Surigao del Sur

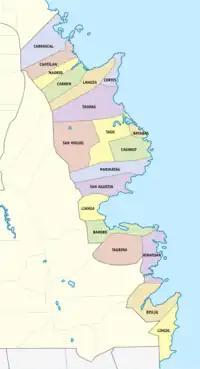

The province is home to the Kamayo, Agusan, and the eponymous Surigaonon peoples, with the latter ethnolingustically related to the Visayan ethnic groups (though geographically native in Mindanao). Their dances are showcased in the local festival, "Sirong Festival", held especially during the town fiesta of Cantilan. The Sirong Festival depicts the early Christianization of the early Cantilan inhabitants where the natives tried to defend their land against Visayan invaders. Other residents in the province include the migrants (and their native-born descendants) from Ilocandia, Cagayan Valley, Cordillera Administrative Region, Central Luzon, Calabarzon, Mindoro, Marinduque and Bicolandia in Luzon and Panay, Negros, Central and Western Visayas, as well as Chinese and white Europeans (eg. Spaniards and white Americans) and their native-born descendants.